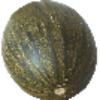
Label: Melon Piel de Sapo 1